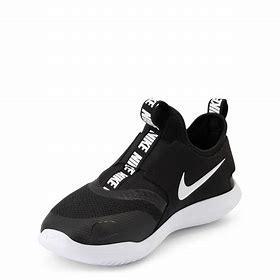
Brand: Nike
Model: Flex Runner 2